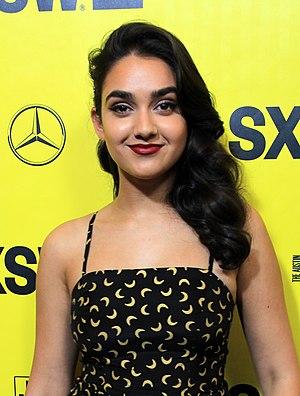
Geraldine Viswanathan, née le 20 juin 1995, à Newcastle en Australie est une actrice australienne.